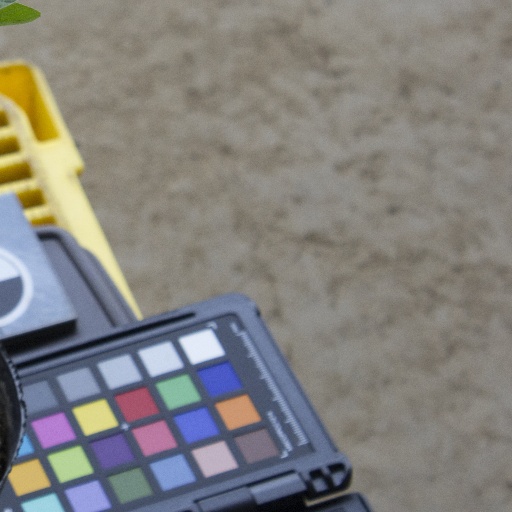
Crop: soybean